Harpegnathos

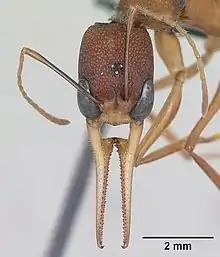
Head view of a "Harpegnathos saltator" worker, showing their characteristic long scythe-shaped mandibles

The genus was established by Thomas C. Jerdon in 1851 to house the single species "Harpegnathos saltator", found in India. Believing that the name was unavailable due to homonymy, Smith (1858) incorrectly erected the unnecessary replacement name "Drepanognathus" (now a synonym of "Harpegnathos"). For some time, both names were used in publications by other authors until the original name was restored. The most recent species was described in 1963, making the total number of "Harpegnathos" species seven, with an additional four described subspecies. The genus is closely related to the other genera in its tribe, Ponerini, and is probably a sister to all Ponerini.